2010 Columbia Lions football team

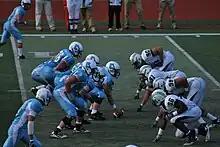
Dartmouth Big Green at Columbia, 23 October 2010

The 2010 Columbia Lions football team was an American football team that represented Columbia University during the 2010 NCAA Division I FCS football season. Columbia finished sixth in the Ivy League. Columbia averaged 5,192 fans per game.